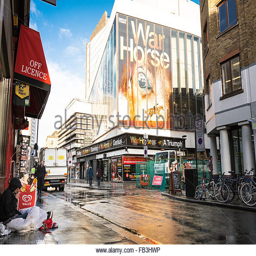
homeless man huddled under awning in wet street outside theater